Cincinnati

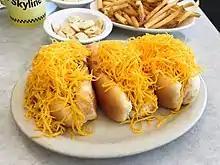
Cheese coneys containing Cincinnati chili, developed in the 1920s by Macedonian immigrants in Cincinnati

The Cincinnati May Festival Chorus is an amateur choir that has been in existence since 1880. The city is home to the Cincinnati Symphony Orchestra, Cincinnati Opera, Cincinnati Boychoir, and Cincinnati Ballet. Metro Cincinnati is also home to several regional orchestras and youth orchestras, including the Starling Chamber Orchestra and the Cincinnati Symphony Youth Orchestra. Music Director James Conlon and Chorus Director Robert Porco lead the Chorus through an extensive repertoire of classical music. The May Festival Chorus is the mainstay of the oldest continuous choral festival in the Western Hemisphere. Cincinnati Music Hall was built to house the May Festival.